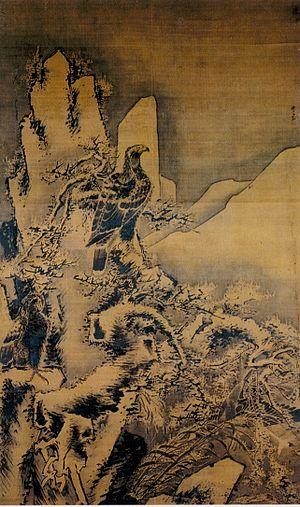
Lin Liang, surnom: Yishan, originaire de la province du Guangdong, XVᵉ et XVIᵉ siècles. Actif à la fin du XVᵉ siècle et au début du XVIᵉ siècle. Peintre. Chinois.